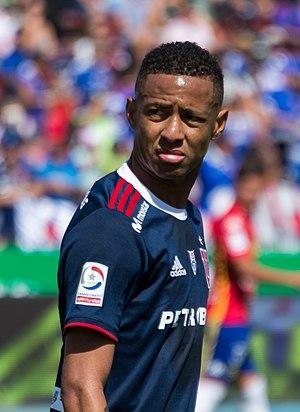
Gabriel Arturo Torres Tejada, né le 31 octobre 1988 à Panama, est un footballeur international panaméen, qui joue au poste d'attaquant au sein du club équatorien de l'Independiente del Valle.